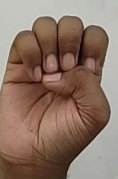
ASL sign: E